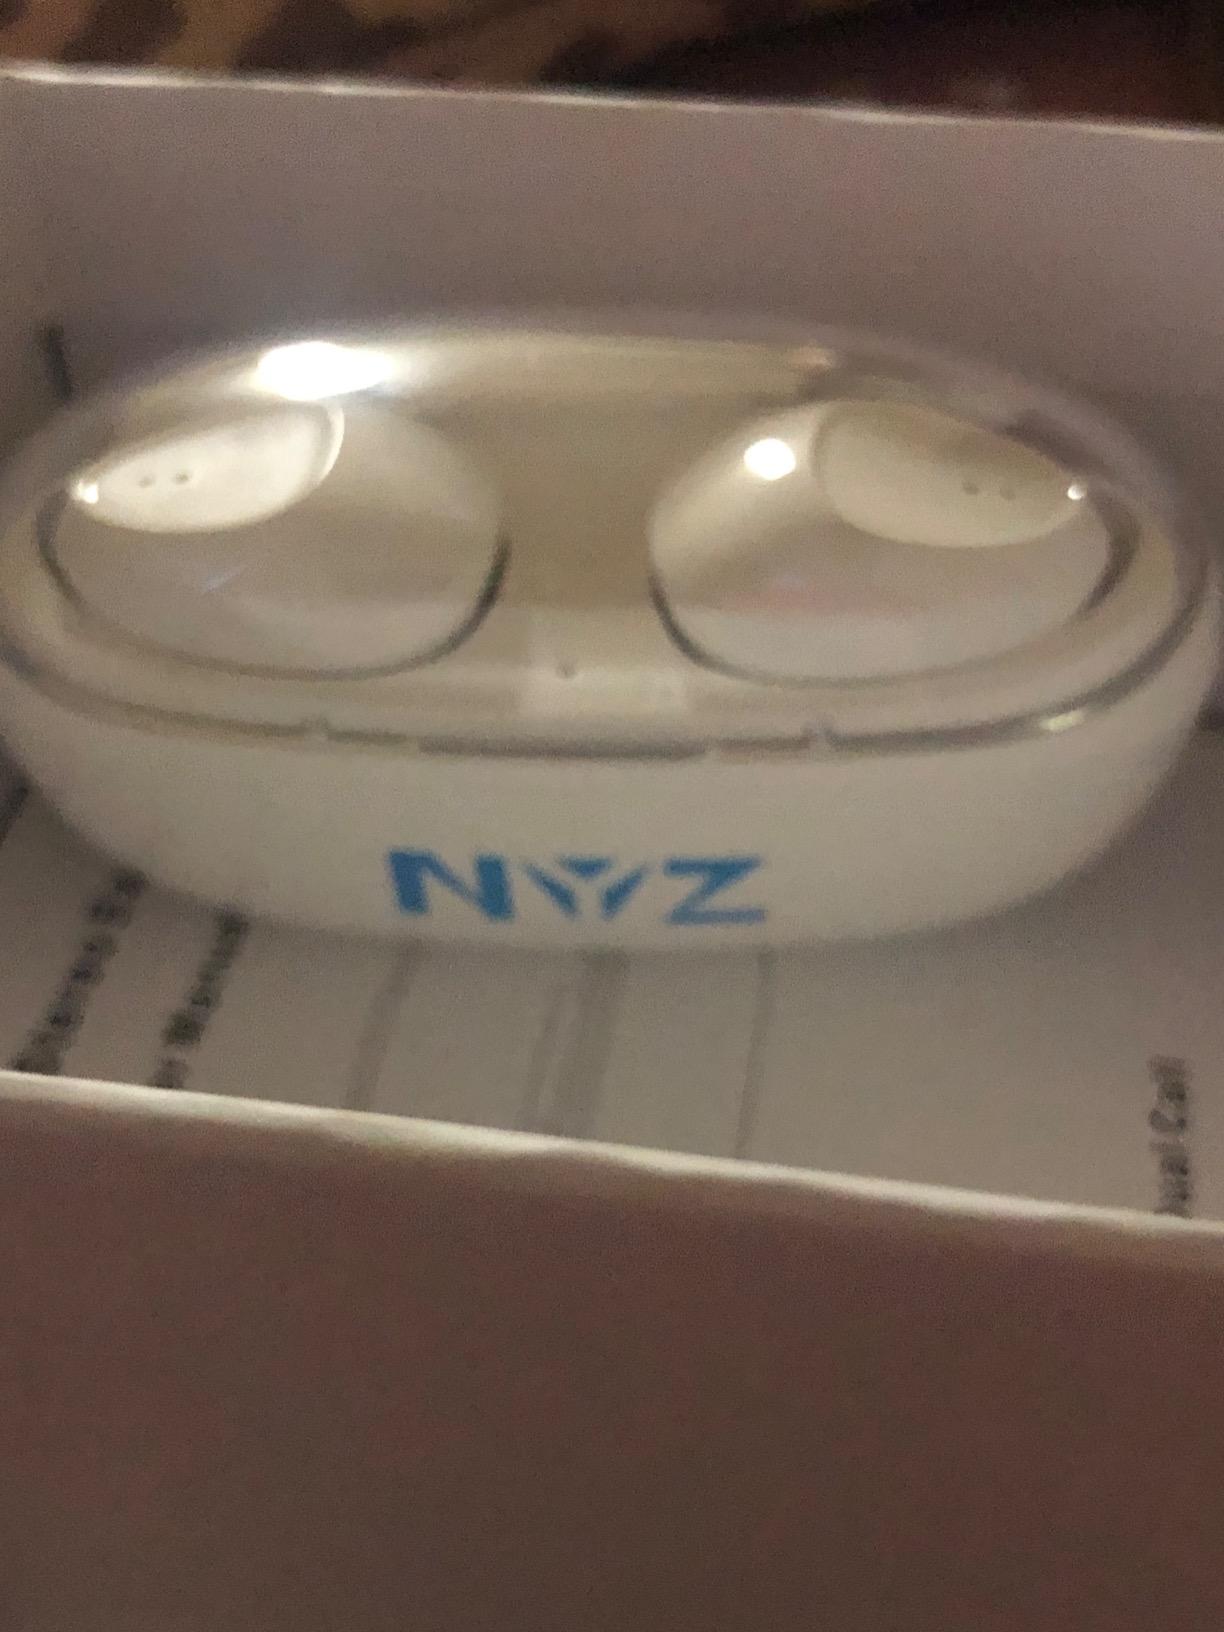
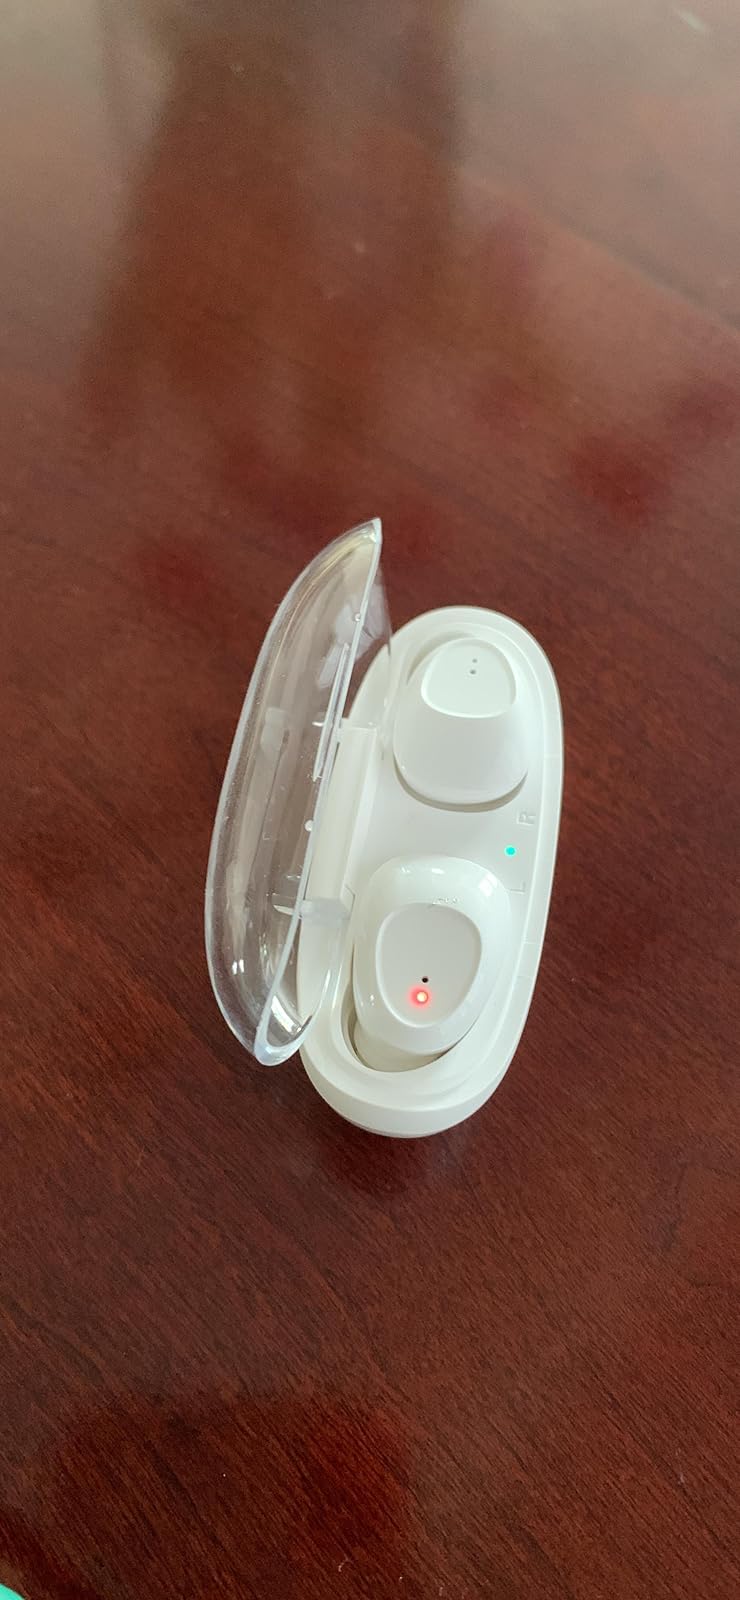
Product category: earbuds
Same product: yes